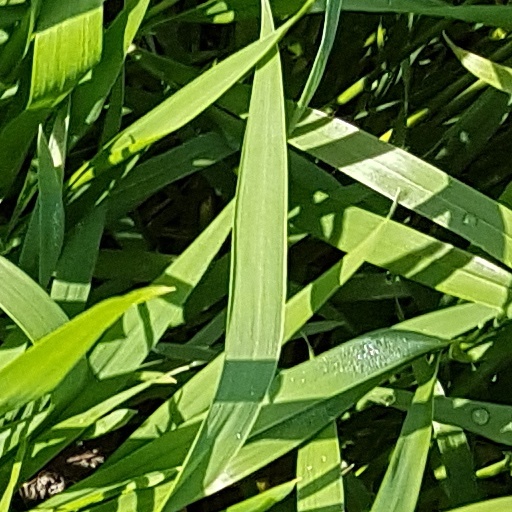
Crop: wheat